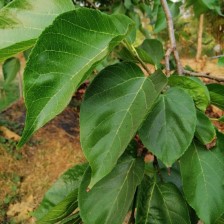
Variety: TaiwanMeacho